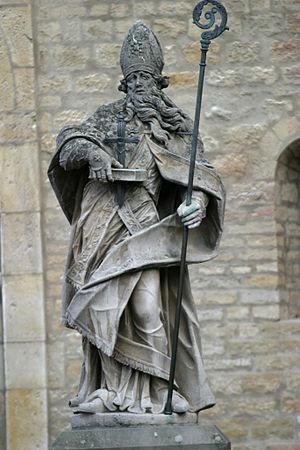
Statue à Mayence. Statue de Saint Boniface devant la cathédrale de Mayence. Statue de Boniface de Mayence devant la cathédrale de Mayence. Statue de Boniface (Mayence). Statue de Boniface (Mayence). 日本語: ボニファティウス 「ドイツ人の使徒」と呼ばれる。彼は元々アングロ・サクソン人で、ウィンフリドといった。719年に教皇グレゴリウス2世にフリースラントへの布教を依頼され、ボニファティウスの名を授けられた。カール・マルテルの保護を受けてフランク王国の北部・東部地域にカトリックの教会組織を確立しようとした。742年あるいは743年にはアウストラシアの大司教となり、マインツを拠点とした。以後マインツはゲルマニアのキリスト教の中心地となった。のちにマインツ大司教はケルン大司教を抑えてドイツの聖界諸侯の筆頭となり、さらに金印勅書では「帝国大宰相」として選帝侯の筆頭かつ国王選挙の主催者とされた。15世紀には従来アーヘンでおこなわれていた戴冠式もマインツ大司教管轄下のフランクフルト・アム・マインでおこなわれるようになった. Svenska: Staty av Bonifatius framför domkyrkan i Mainz. Magyar: Szobra a mainzi székesegyház előtt. Dansk: Statue af Bonifatius foran domkirken i Mainz. Ελληνικά: Ανδριάντας του Βονιφάτιου. Afrikaans: Standbeeld van Boniface (Mayence).
Pépin III, dit « le Bref », né en 714, et mort le 24 septembre 768 à Saint-Denis, près de Paris, est roi des Francs de 751 à 768. Issu de la famille noble franque que l'on appellera les Pippinides, maires du palais de père en fils et véritables détenteurs du pouvoir sous les derniers Mérovingiens, il sera le premier maire du palais à être proclamé roi, en renvoyant au monastère le dernier roi mérovingien Childéric III, créant ainsi une dynastie, les Carolingiens. Il est le fils de Charles Martel et le père de Charlemagne.
L’histoire de la ville de Mayence, fondée par les Romains, constitue un héritage de plus de deux millénaires.
Liste des évêques du diocèse de Mayence :
Saint Boniface de Mayence, né à Crediton dans le Devon vers 675 et mort le 5 juin 754 à Dokkum, en Frise, est un moine missionnaire d’origine anglaise, envoyé en Frise pour y convertir les païens. Fait évêque puis archevêque par le pape Grégoire II, il fut tué, avec d'autres, en haine de la foi chrétienne.